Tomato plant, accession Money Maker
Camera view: tilt-top (135 deg); turntable rotation: 90 degrees
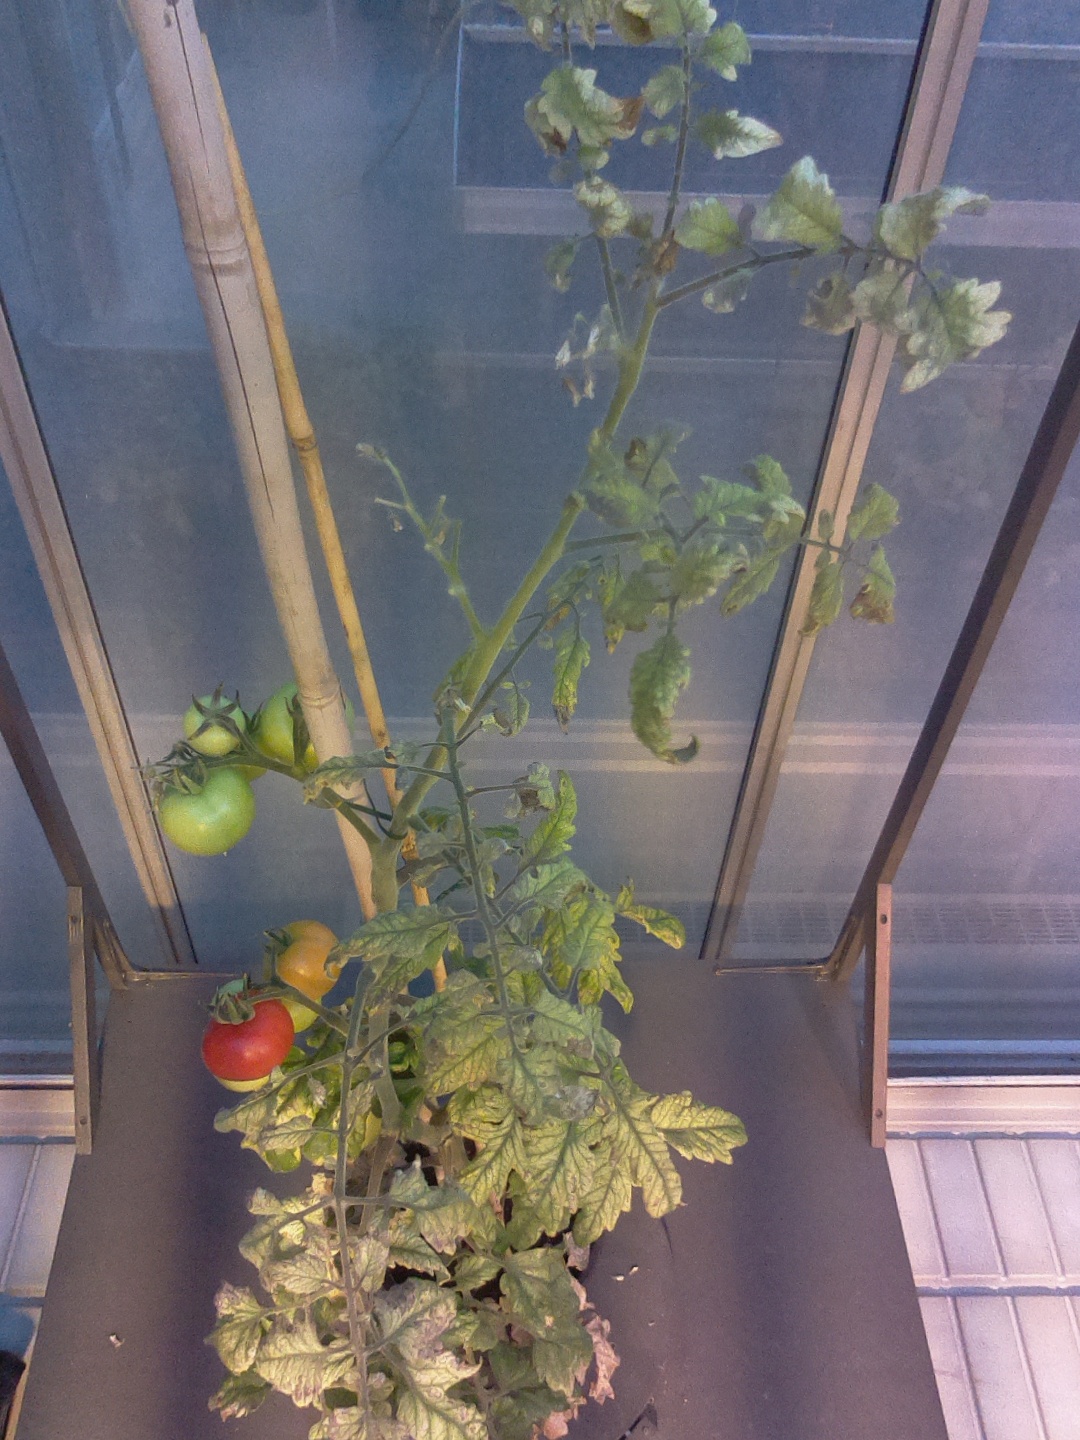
BBCH growth stage 81: 10%-20% of fruits show typical fully ripe color